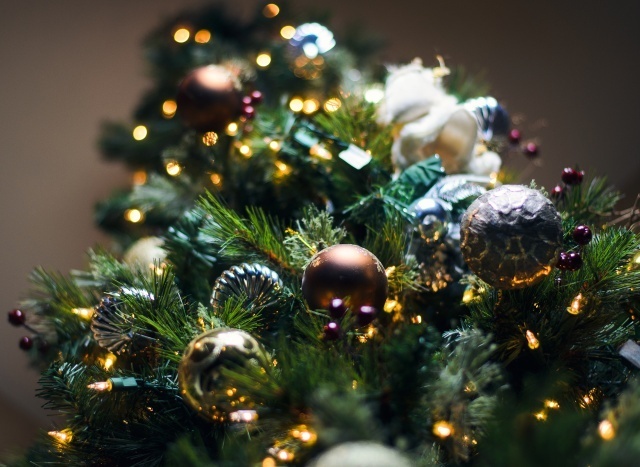
Label: not_food